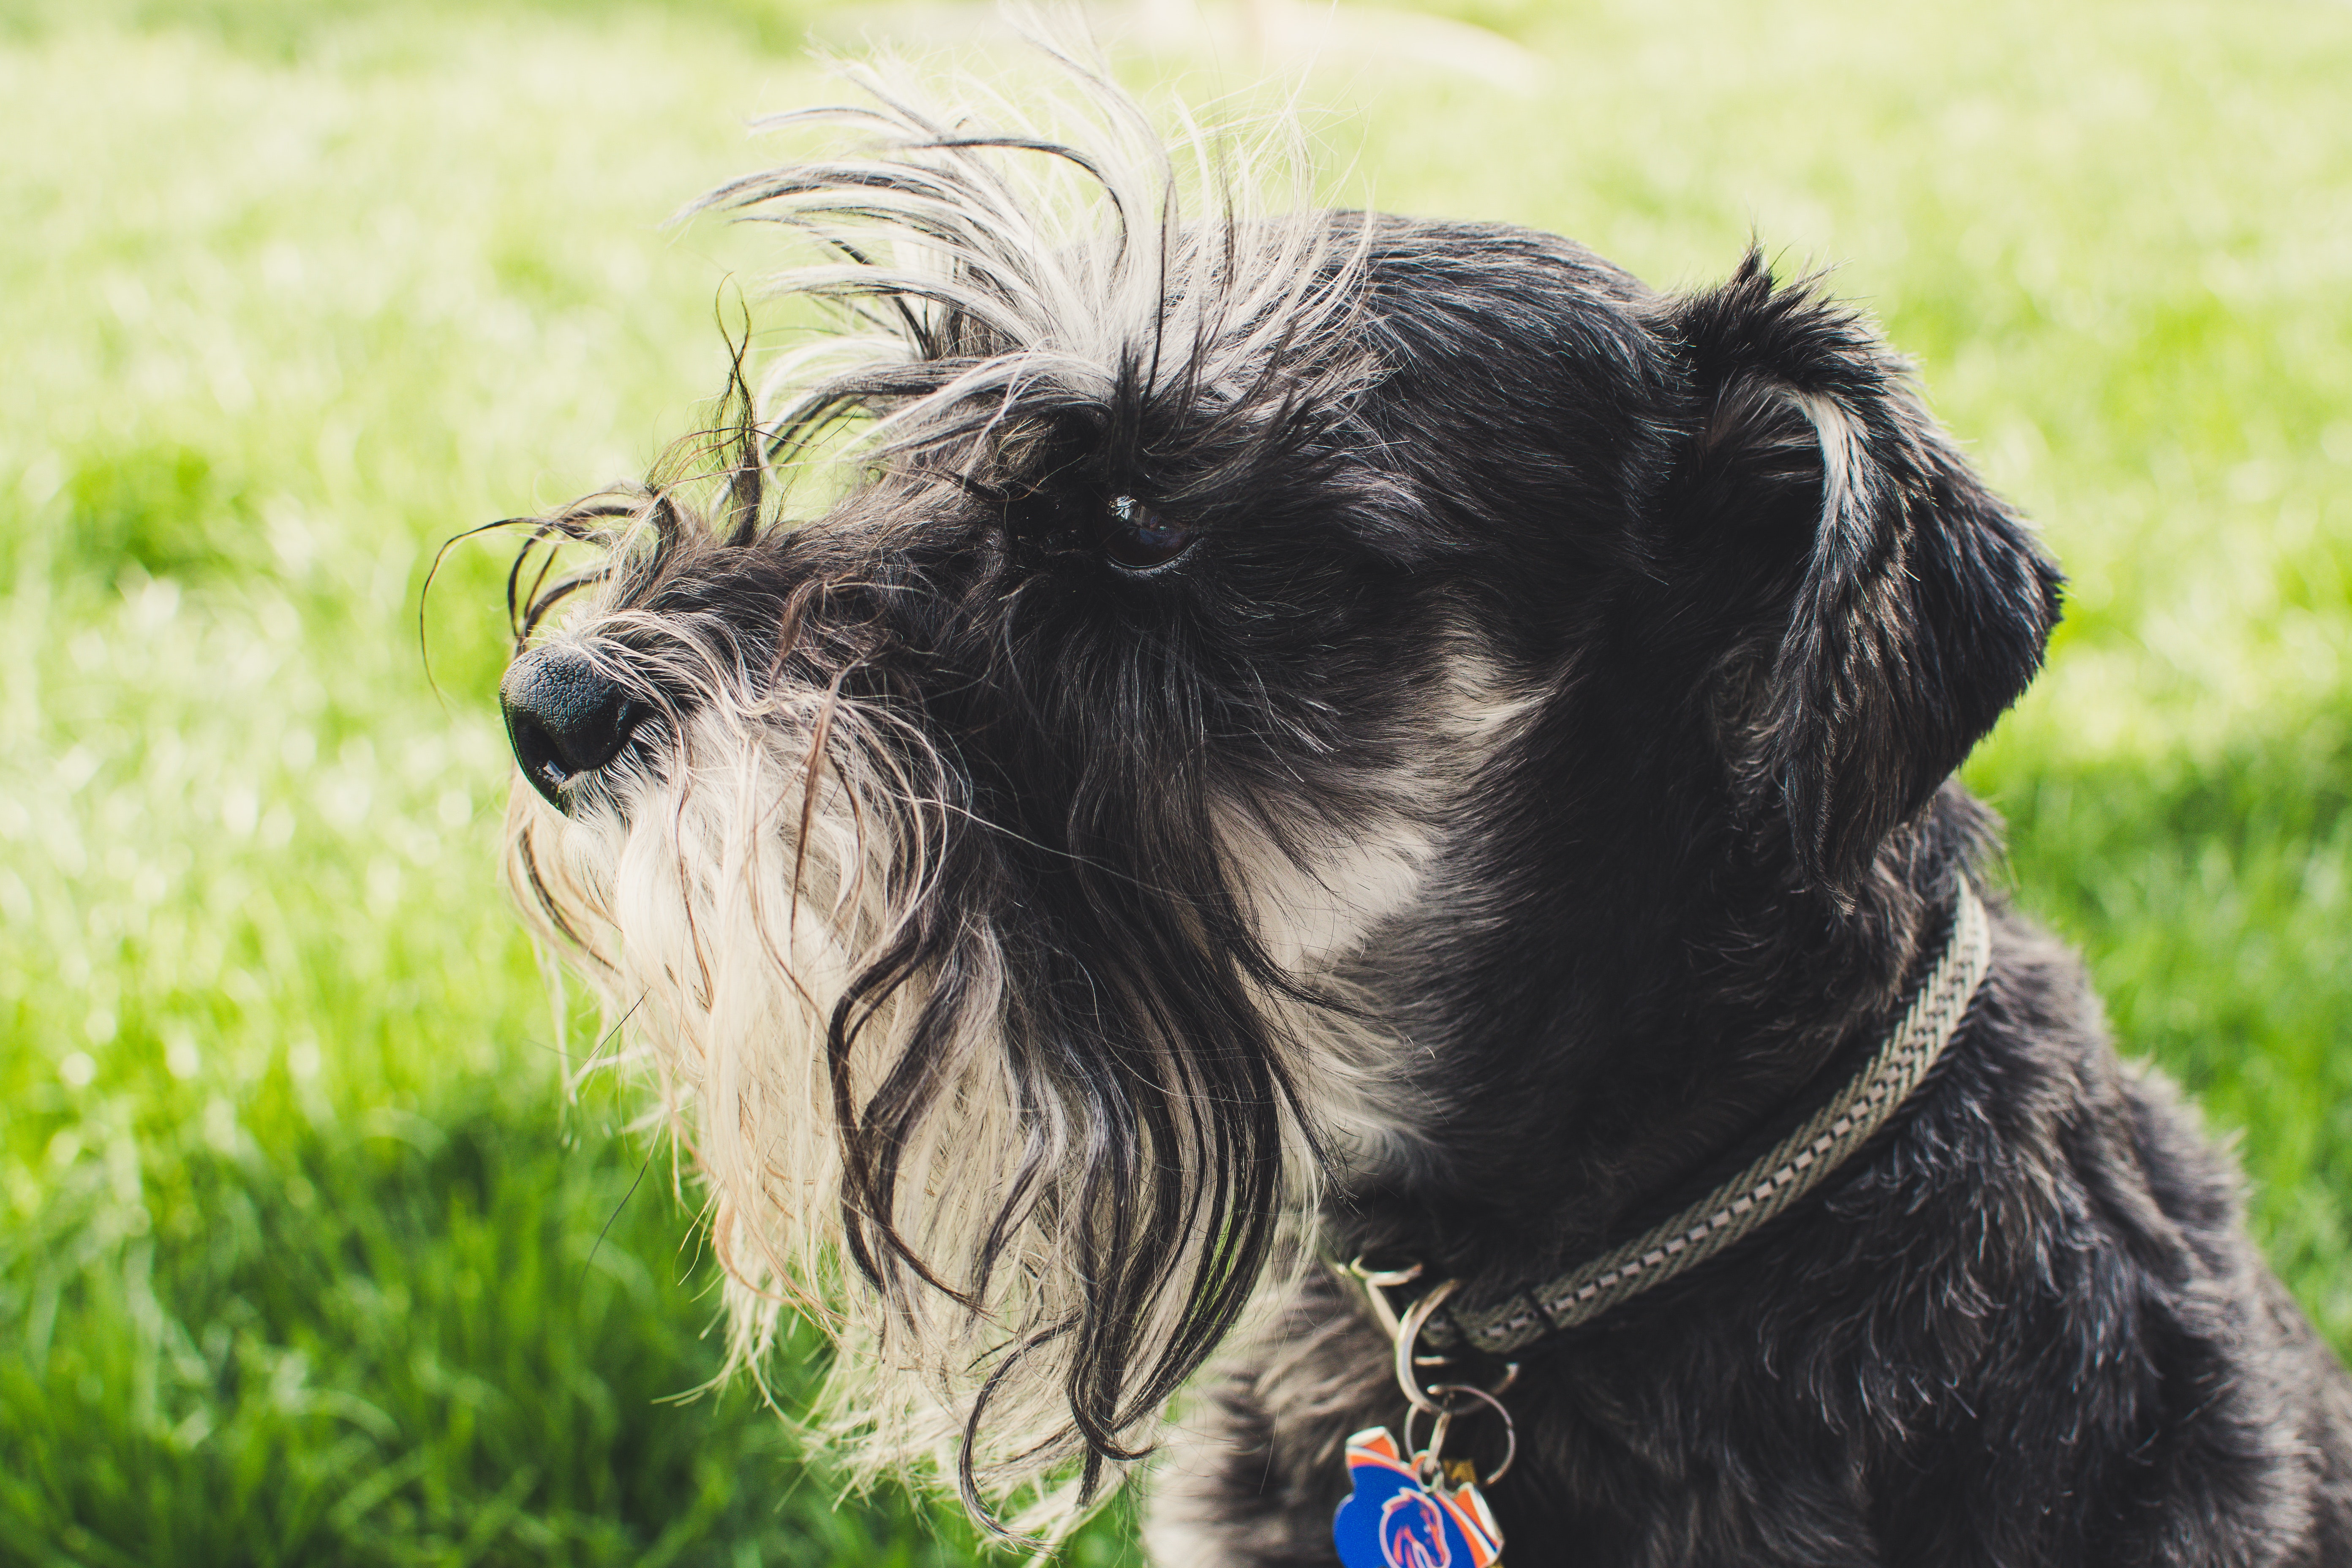
dog, mammal, vertebrate, dog breed, canidae, carnivore, miniature schnauzer, standard schnauzer, affenpinscher, snout, terrier, grass, schnauzer, sporting group, companion dog, schnoodle, pyrenean shepherd, dog collar, rare breed dog, lhasa apso, small terrier, tibetan terrier, bolonka, puppy